Quebec International Pee-Wee Hockey Tournament

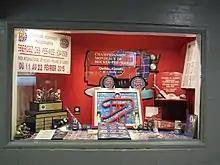
Commemorative display case in the Quebec Coliseum for the Quebec International Peewee Hockey Tournament

The Virtual Museum of Canada credits the tournament volunteers in cooperation with event staff as being a significant contributor to its worldwide reputation. The web site Canoe.com quotes event organizer Patrick Dom as stating that "the soul of this tournament is the volunteers, the sponsors and the crowd". Proceeds from the tournament have benefitted the community organization of Patro Roc-Amadour since 1960. In the first 50 years of the tournament, over $2,133,000 was donated to the foundation. Patro Roc-Amadour also houses the tournament's museum, including event pictures and its trophies. The economic contribution of the tournament to the community was estimated at $14 million in 2008, and $17 million by 2016.